Ivan Shishkin

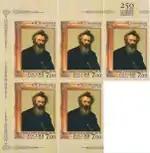
Russian stamps with the portrait of Shishkin

Shishkin was born in Yelabuga, Vyatka Governorate (today Republic of Tatarstan). He came from a family of Yelabuga merchants and was the son of grain merchant Ivan Vasilyevich Shishkin (1792–1872). The artist’s grandfather, Vasily Afanasyevich Shishkin-Serebryakov (1764–1827), was a palace peasant who registered as a third-guild merchant in Yelabuga in 1792.